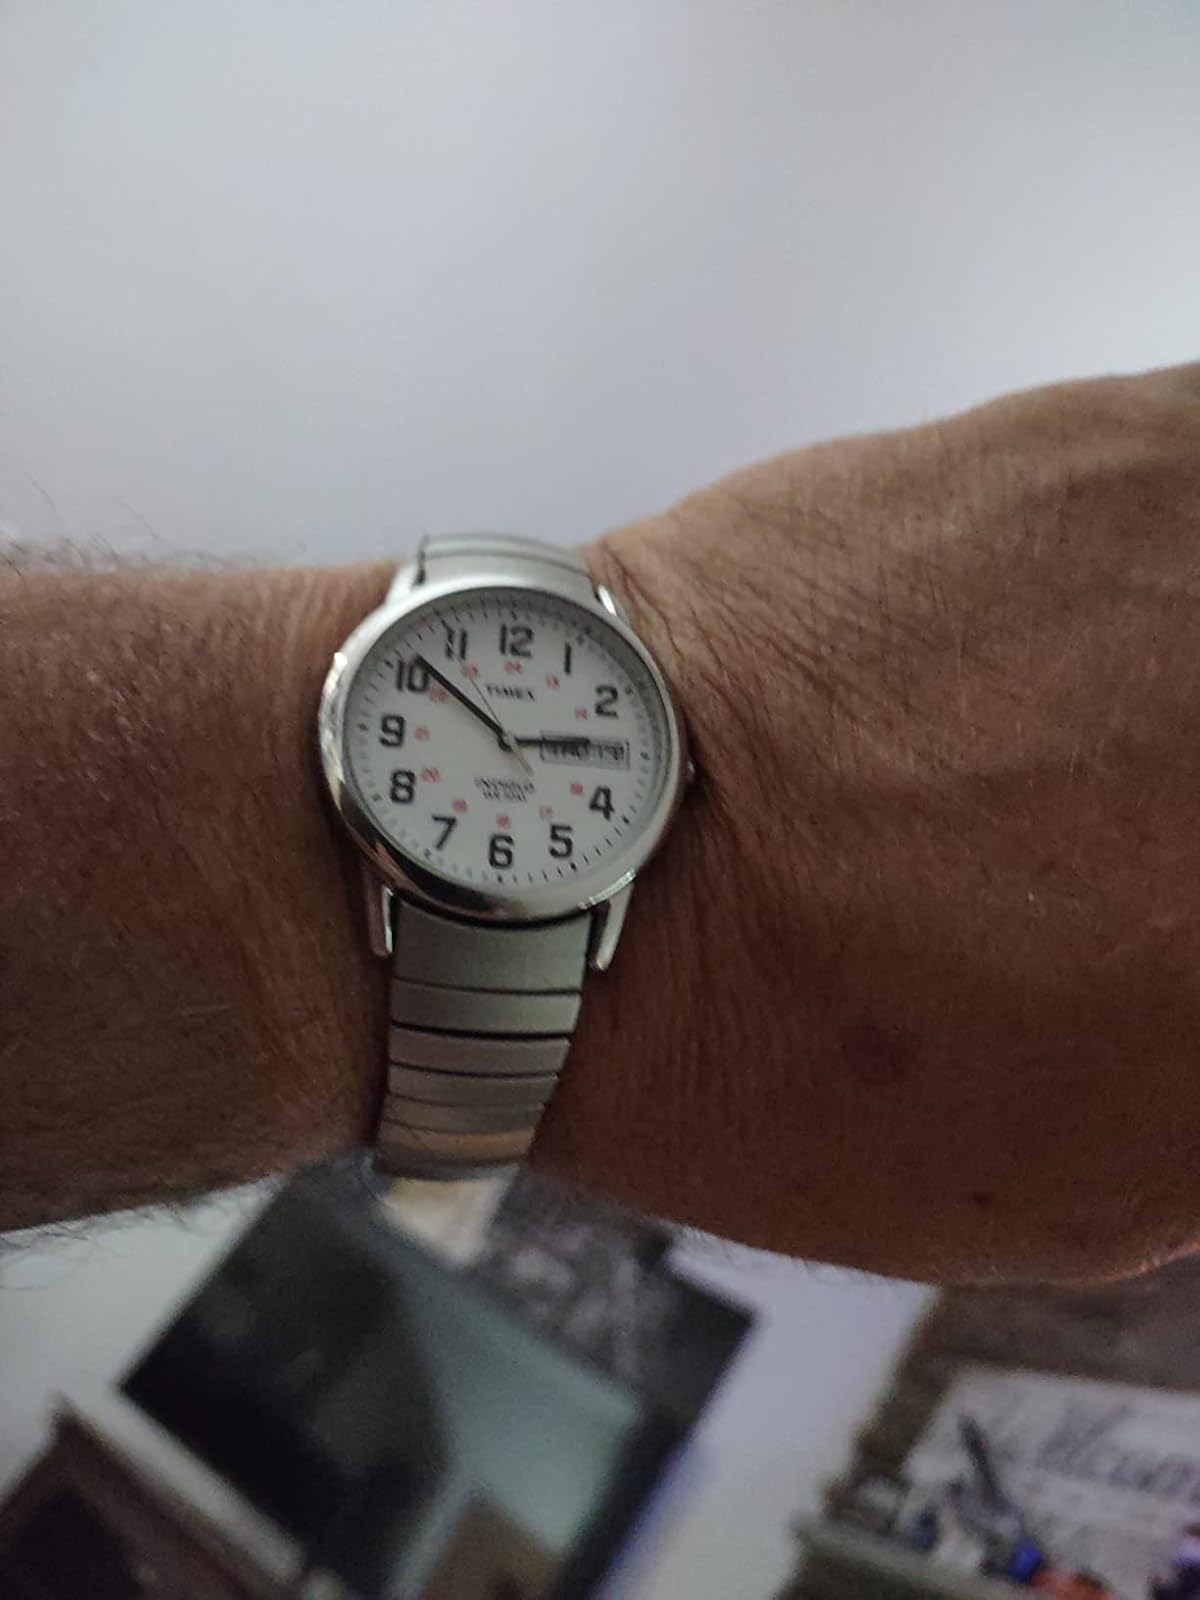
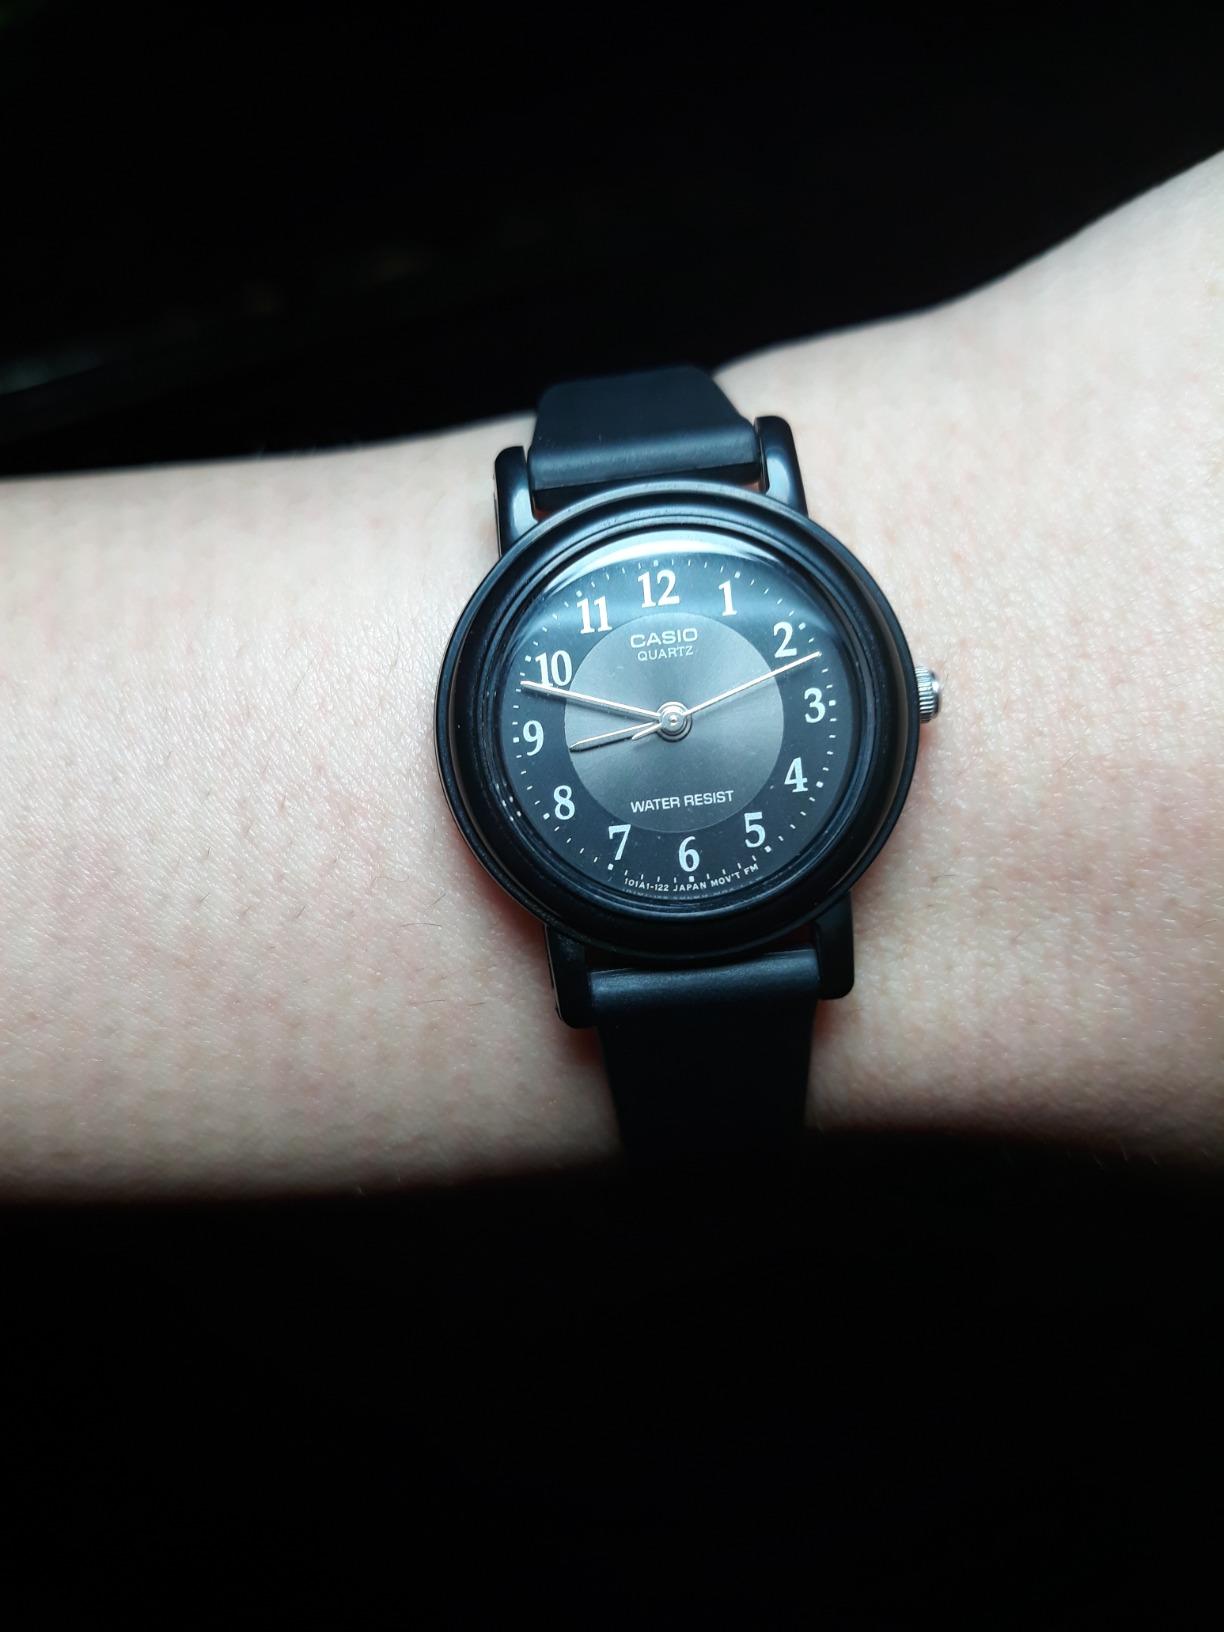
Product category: accessories_watch
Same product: no